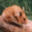
Label: hamster